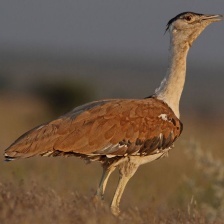
Species: INDIAN BUSTARD
Scientific name: ARDEOTIS NIGRICEPS